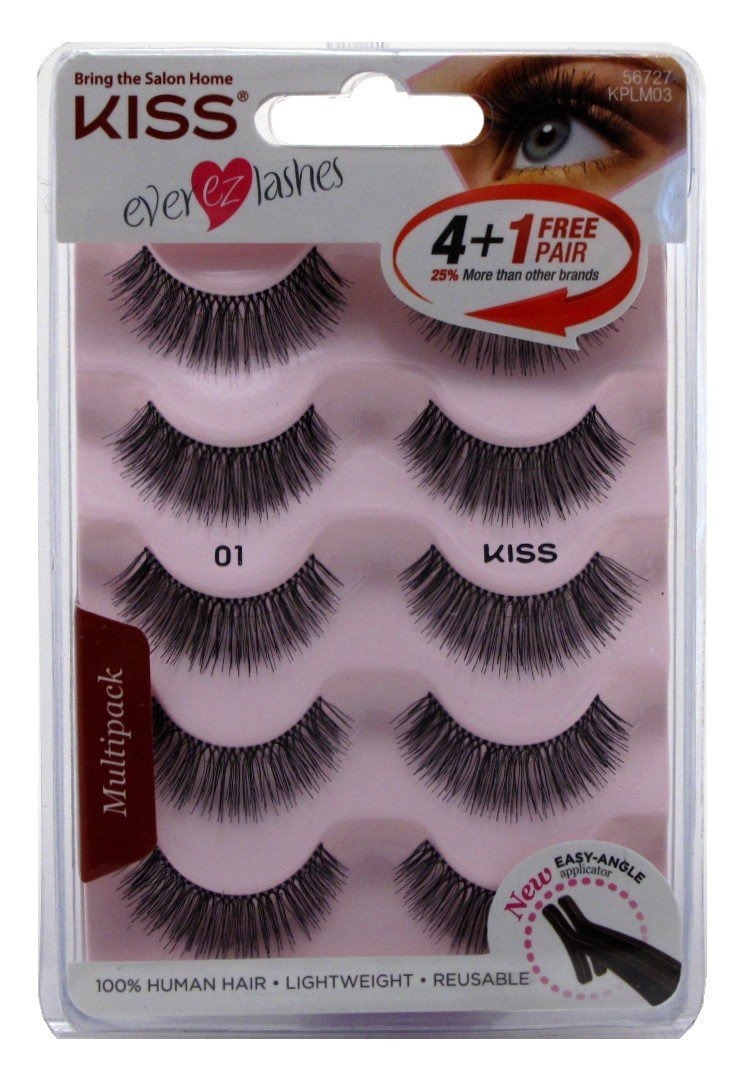
Item Name: Kiss Ever Ez 01 Lashes 4 + 1 Pairs
Bullet Point 1: Eyelashes made with top-quality natural hair
Bullet Point 2: Lightweight, natural, and reusable
Bullet Point 3: Best if used with kiss strip eyelash adhesive
Bullet Point 4: Includes a silicone tool for easier application
Bullet Point 5: Suitable for contact lens wearer
Value: 10.0
Unit: count

Price: 10.48